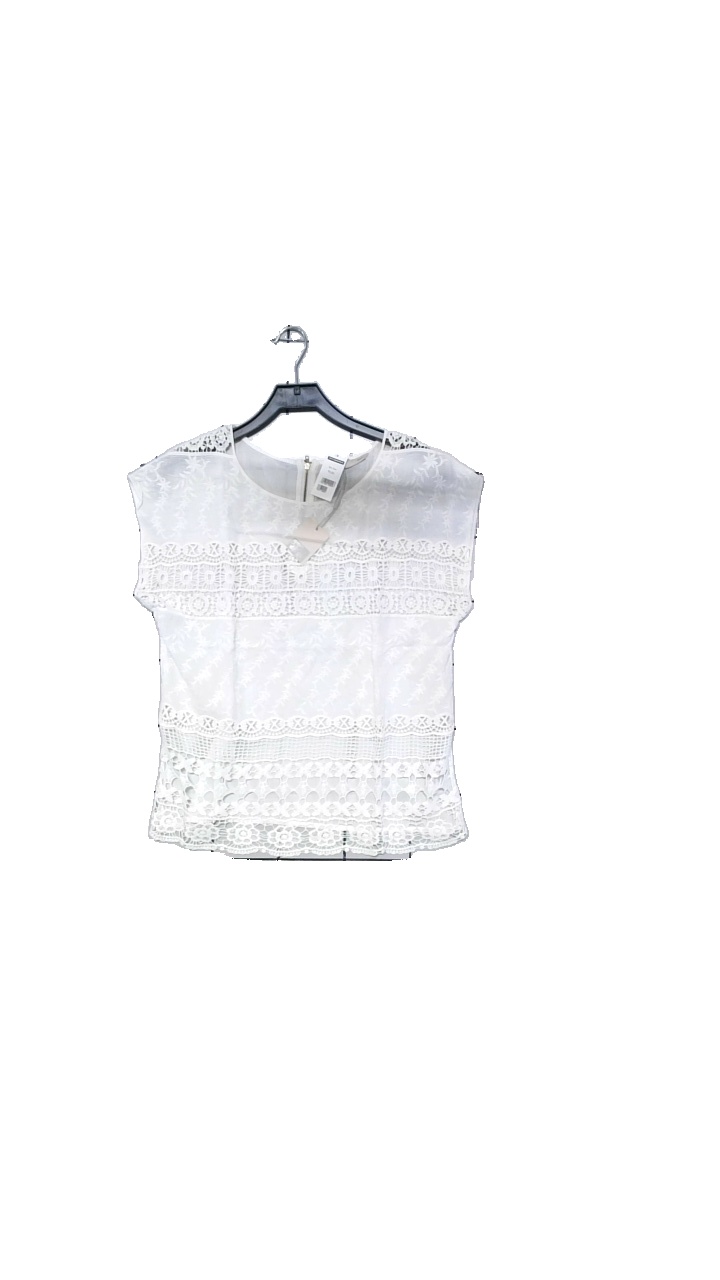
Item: Blouse (Ladies)
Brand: Sfera
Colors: White
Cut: Loose
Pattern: Lace
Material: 100% cotton
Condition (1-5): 5
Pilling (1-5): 4
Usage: Reuse
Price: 50-100